Matteo Biffoni

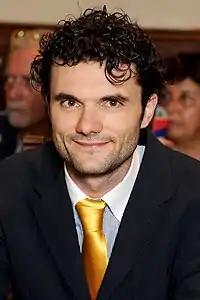

He is a member of the Democratic Party and he was elected member of the Chamber of Deputies of Italy in 2013. He served as President of the Province of Prato from 2014 to 2018 and has served as Mayor of Prato from May 2014 to 2019 for the first term, and from 2019 to 2024 for the second term.